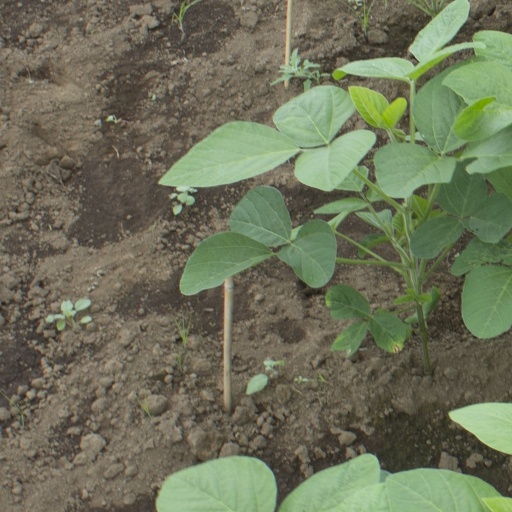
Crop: soybean